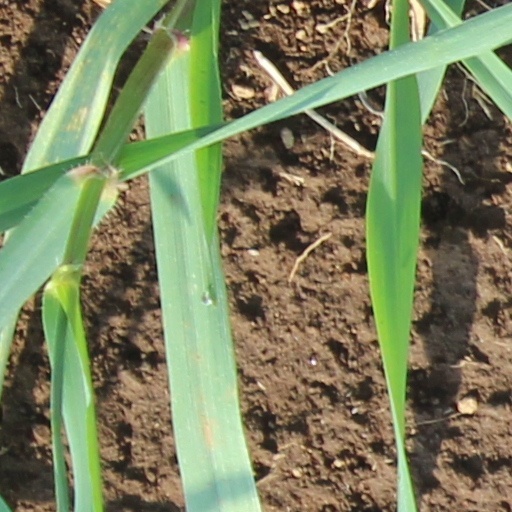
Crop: wheat